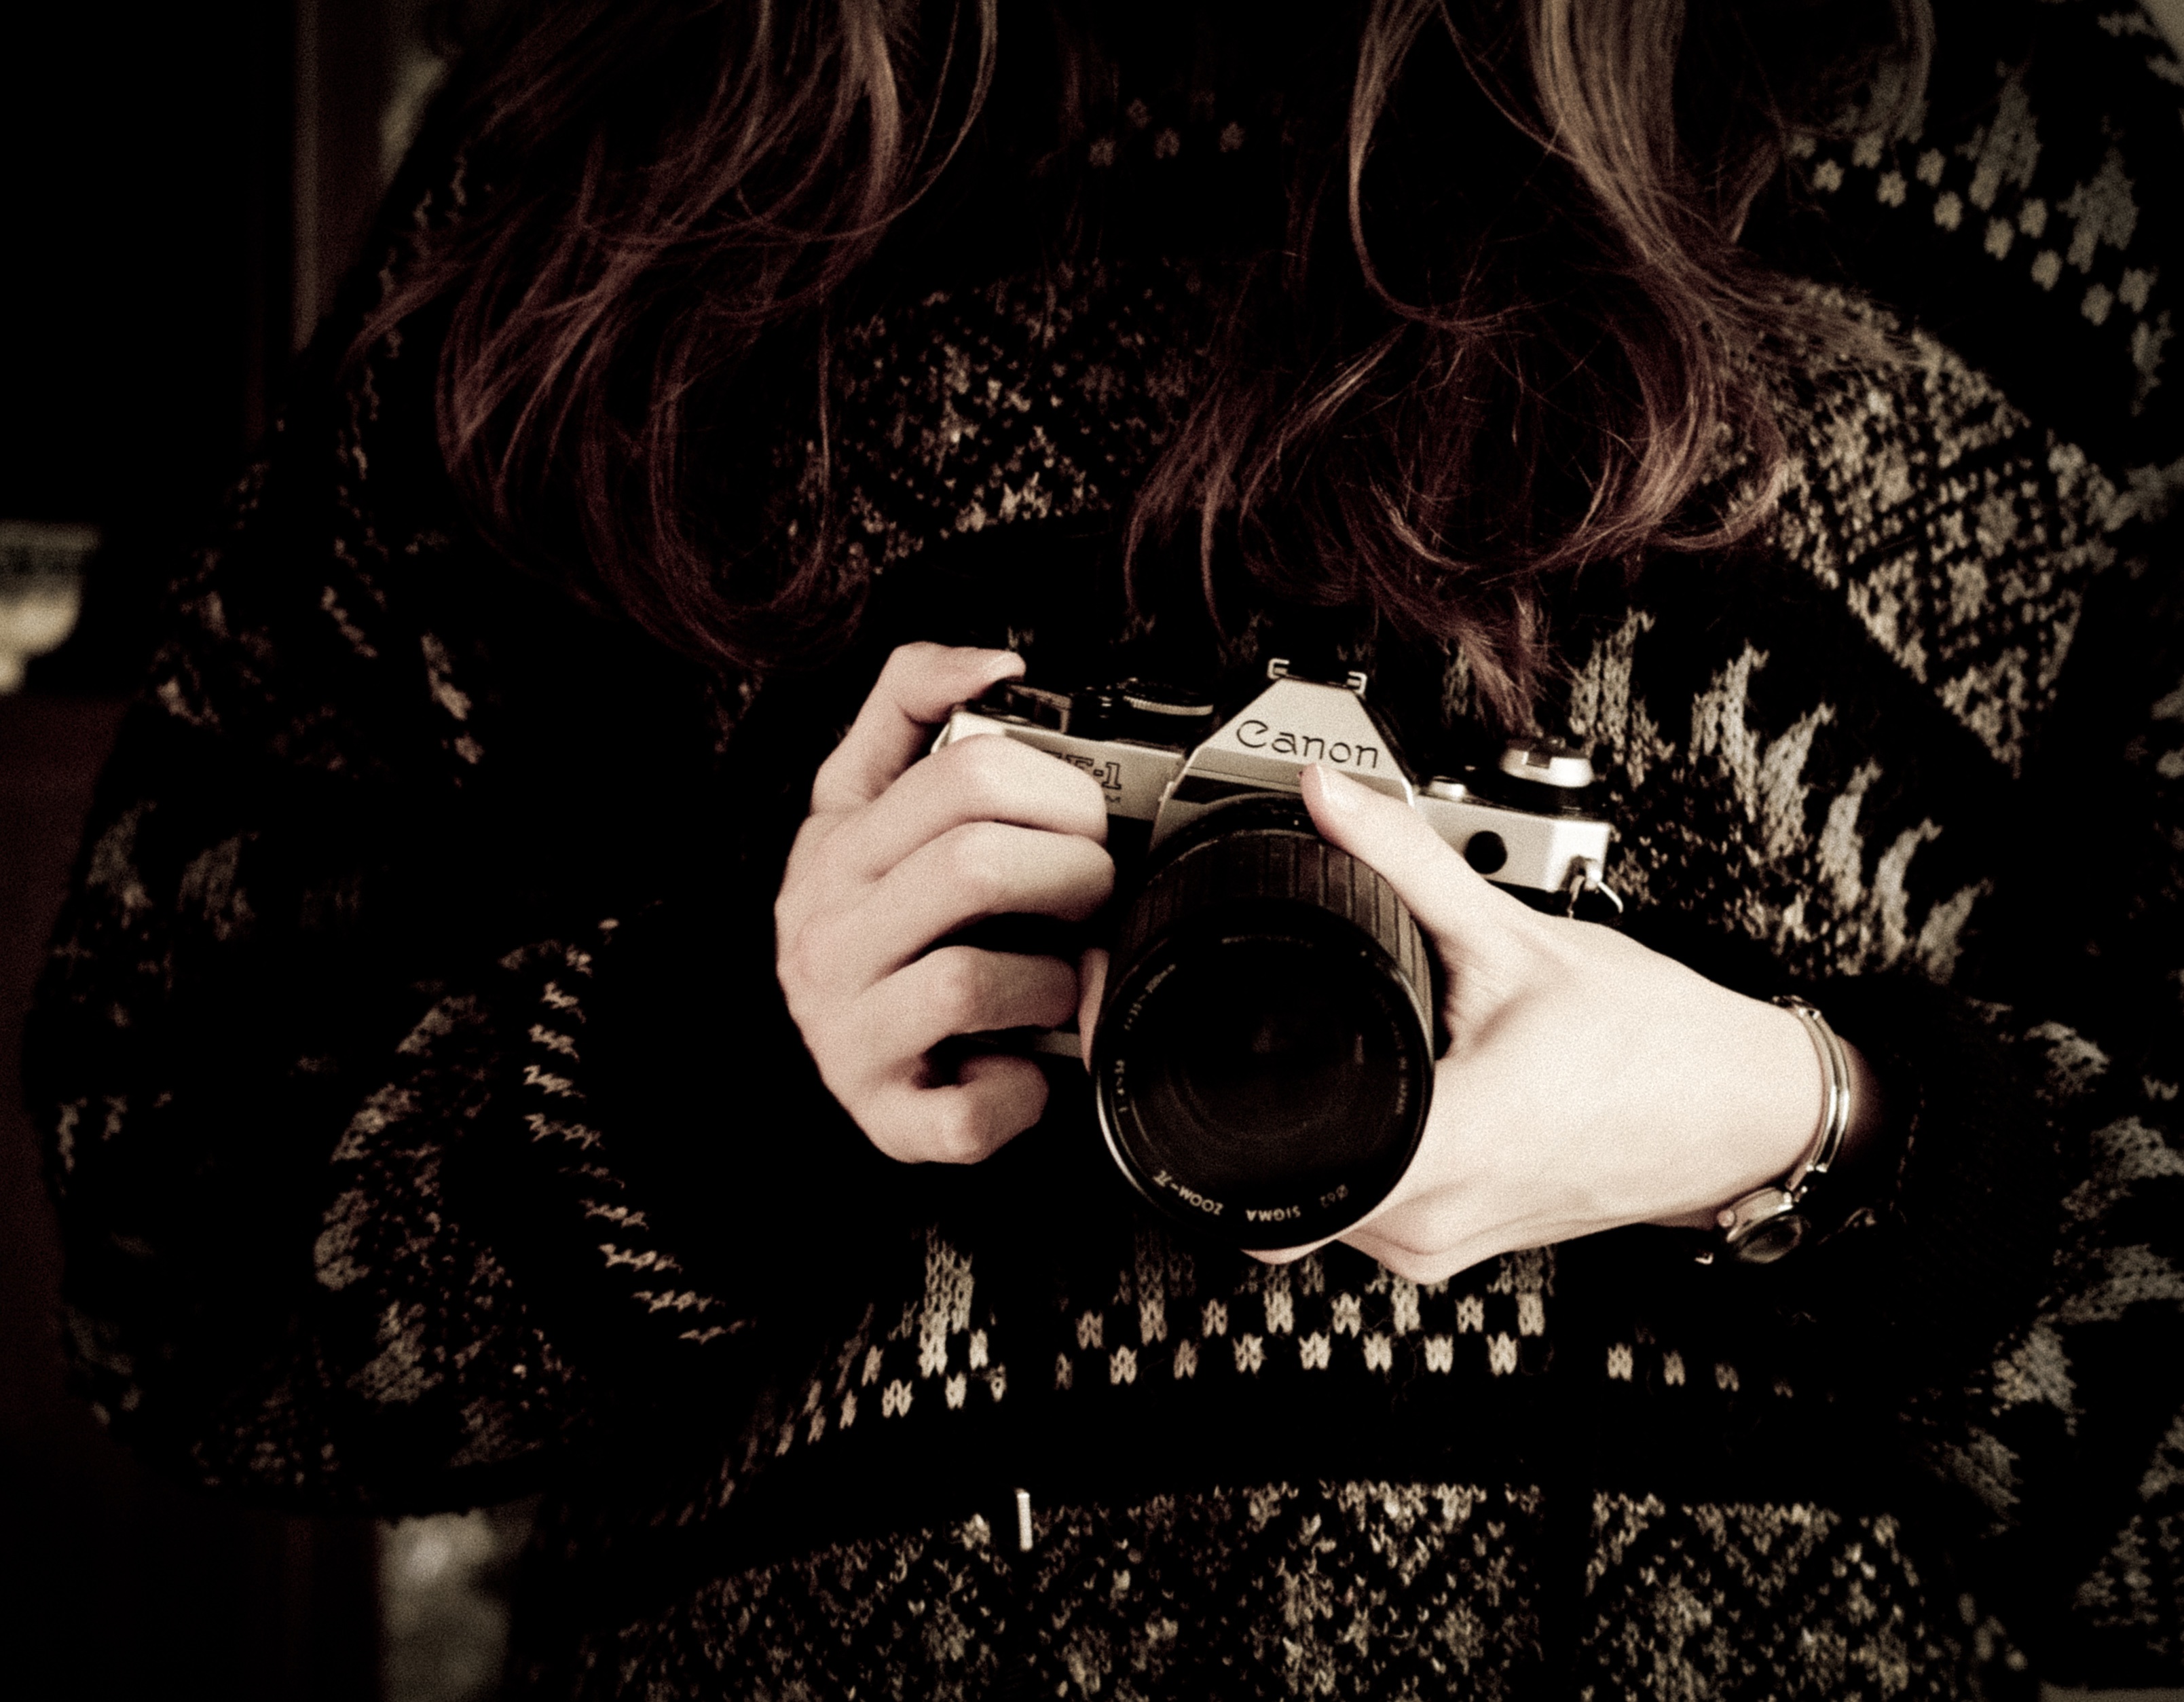
light, girl, woman, camera, photography, darkness, black, monochrome, lady, holding, photograph, emotion, goth subculture